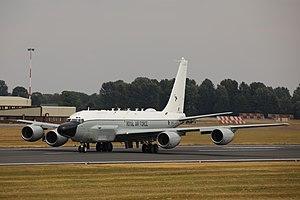
Le Boeing RC-135 est une famille de grands avions de reconnaissance dérivés du ravitailleur KC-135 Stratotanker et de l'avion de transport C-135 Stratolifter et modifiés par plusieurs sociétés dont General Dynamics, Lockheed, LTV, E-Systems et L3 Technologies. Ils sont utilisés par l'United States Air Force et la Royal Air Force et de nombreuses versions sont en service depuis 1961. Contrairement aux C-135 et KC-135 qui sont connus chez l'avionneur comme le Model 717, le RC-135 est désigné Model 739. Un grand nombre de versions sont modifiées à de nombreuses reprises, ce qui conduit à une large variété de configurations, de désignations et de noms de programmes.